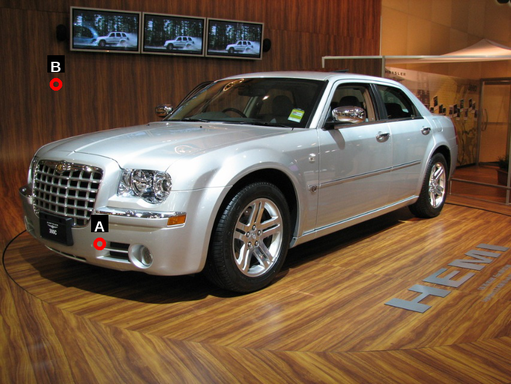
Question: Two points are circled on the image, labeled by A and B beside each circle. Which point is closer to the camera?
Select from the following choices.
(A) A is closer
(B) B is closer
Answer: A